Saignelégier

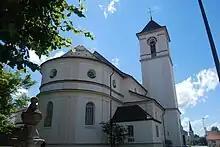
Catholic church in Saignelégier

From the , 1,544 or 72.0% were Roman Catholic, while 237 or 11.0% belonged to the Swiss Reformed Church. Of the rest of the population, there were 17 members of an Orthodox church (or about 0.79% of the population), there was 1 individual who belongs to the Christian Catholic Church, and there were 58 individuals (or about 2.70% of the population) who belonged to another Christian church. There were 27 (or about 1.26% of the population) who were Islamic. There was 1 person who was Buddhist and 9 individuals who were Hindu. 146 (or about 6.81% of the population) belonged to no church, are agnostic or atheist, and 133 individuals (or about 6.20% of the population) did not answer the question.